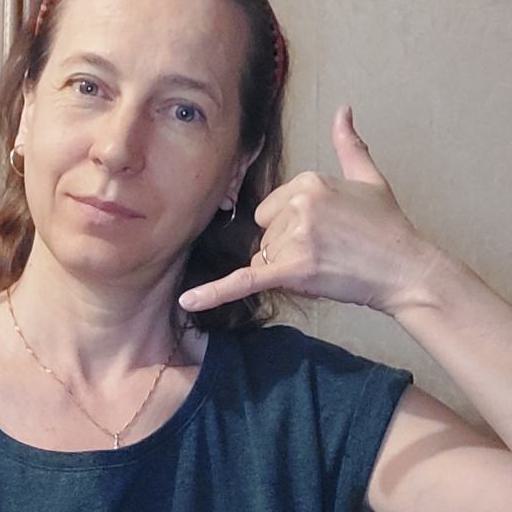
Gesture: call